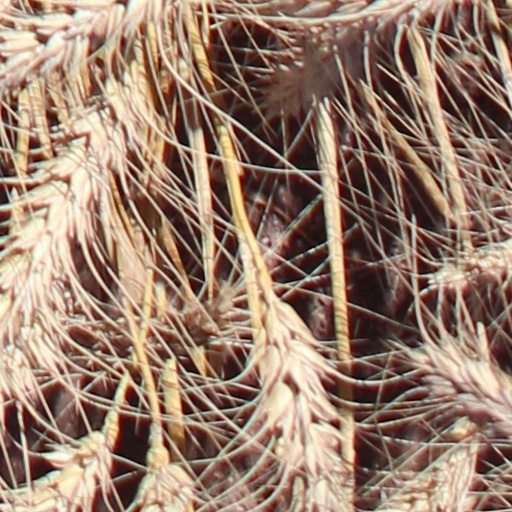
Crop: wheat